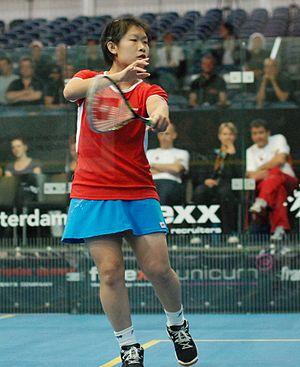
Annie Au, née le 9 février 1989 à Hong Kong, est une joueuse professionnel de squash représentant Hong Kong. Elle atteint en mai 2012 la sixième place mondiale sur le circuit international, son meilleur classement. C'est la sœur aînée du joueur professionnel Leo Au.